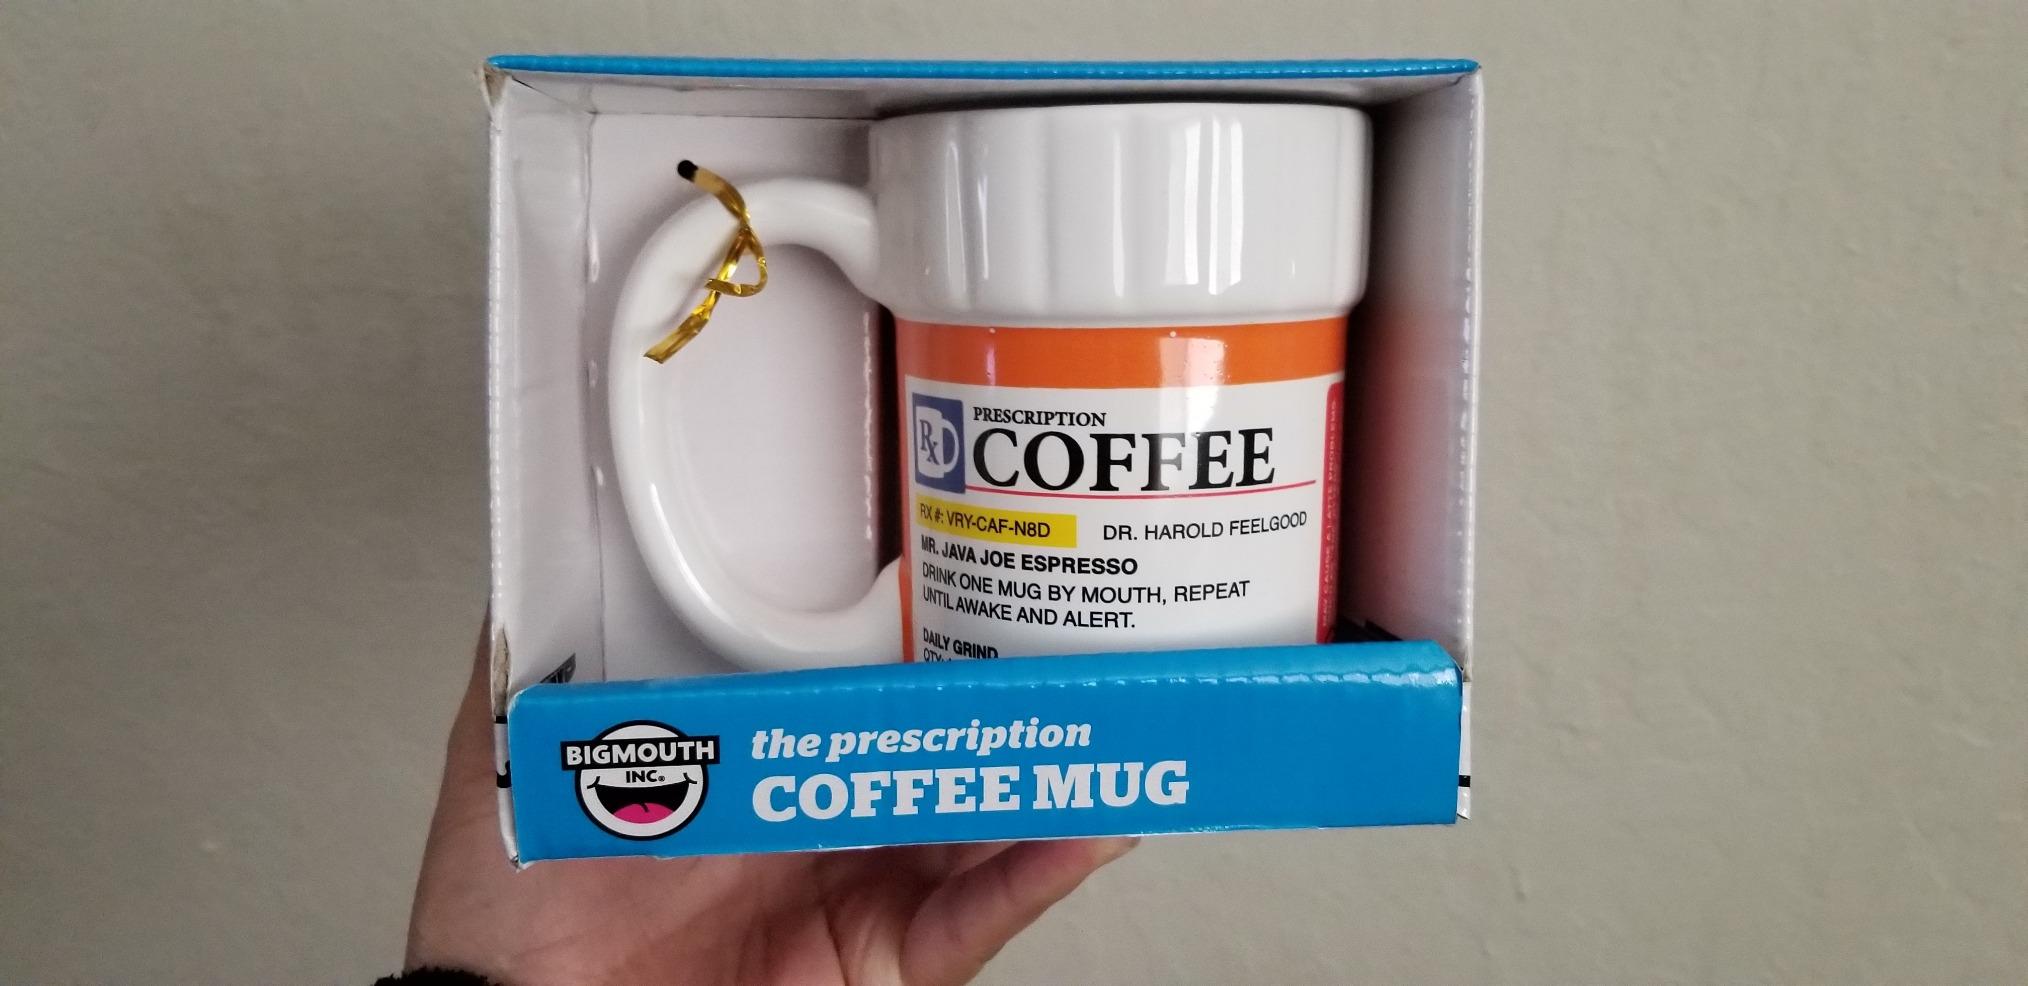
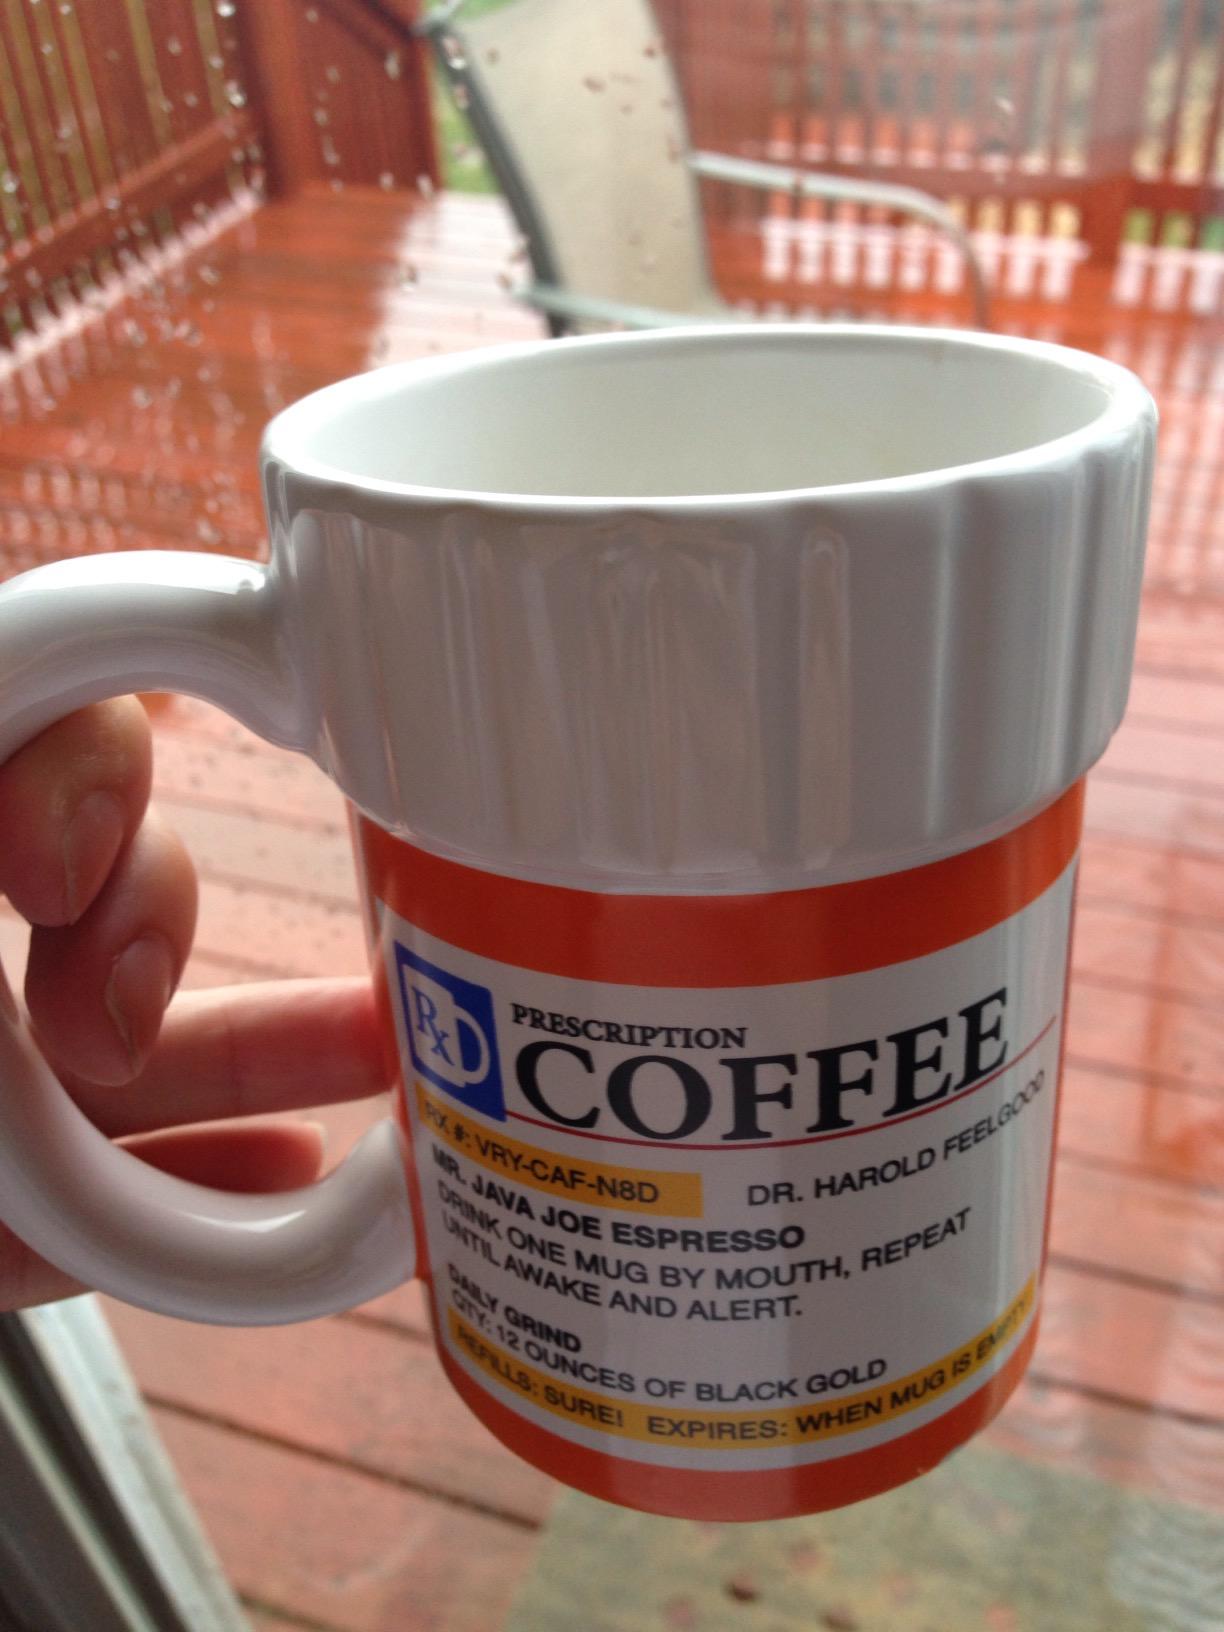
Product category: items_mug
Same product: yes